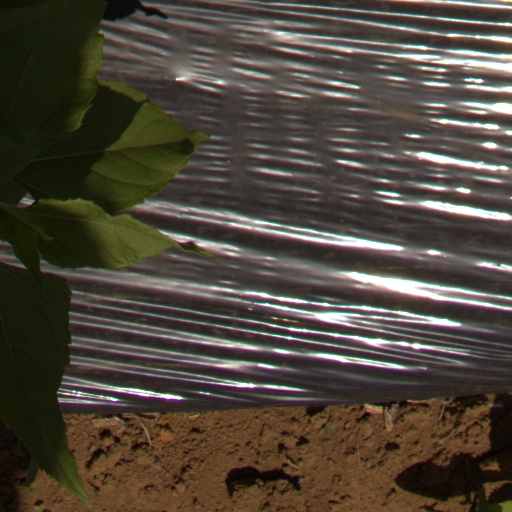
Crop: Jerusalem artichoke